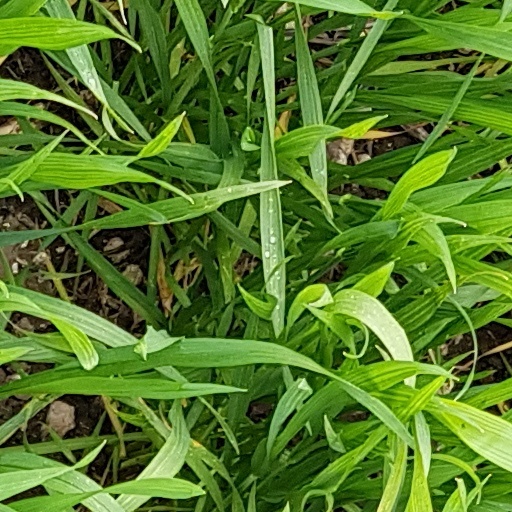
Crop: wheat